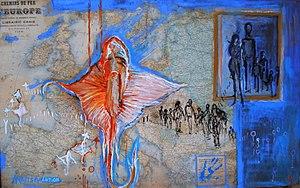
Angel's Evolution / Huile sur panneau /300 X 210 CM Collection privée PARIS
Richard Marolle est un peintre et antiquaire français né le 20 décembre 1963 au Hertford British Hospital à Levallois-Perret dans les Hauts-de-Seine. La rareté de ses œuvres, et la clientèle étrangère, le place comme parmi les peintres vivants les plus chers au monde.